Thiruvanchikulam Temple

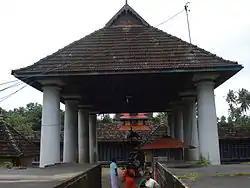
Image of the entrance

It is believed that it the temple where Parasurama, an avatar of Vishnu, worshiped Shiva to expiate his sin killing his mother Renuka.